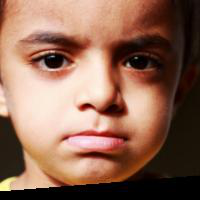
Age group: age 01-10